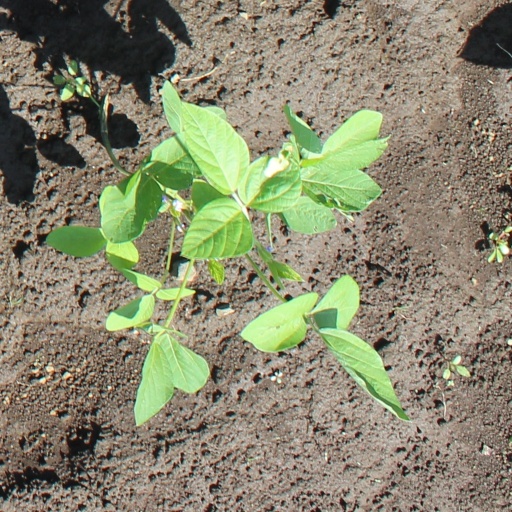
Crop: soybean